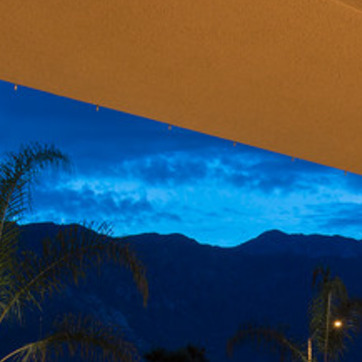
Material: sky